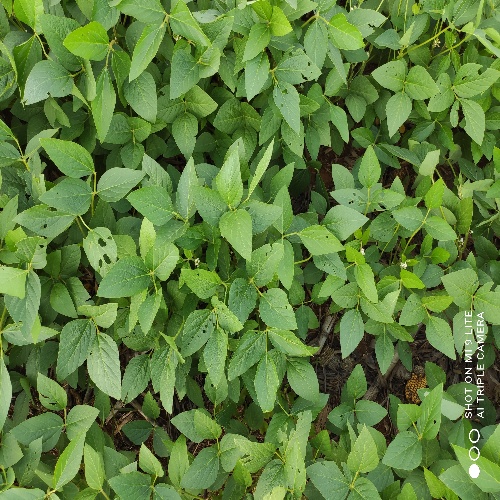
Label: Caterpillar